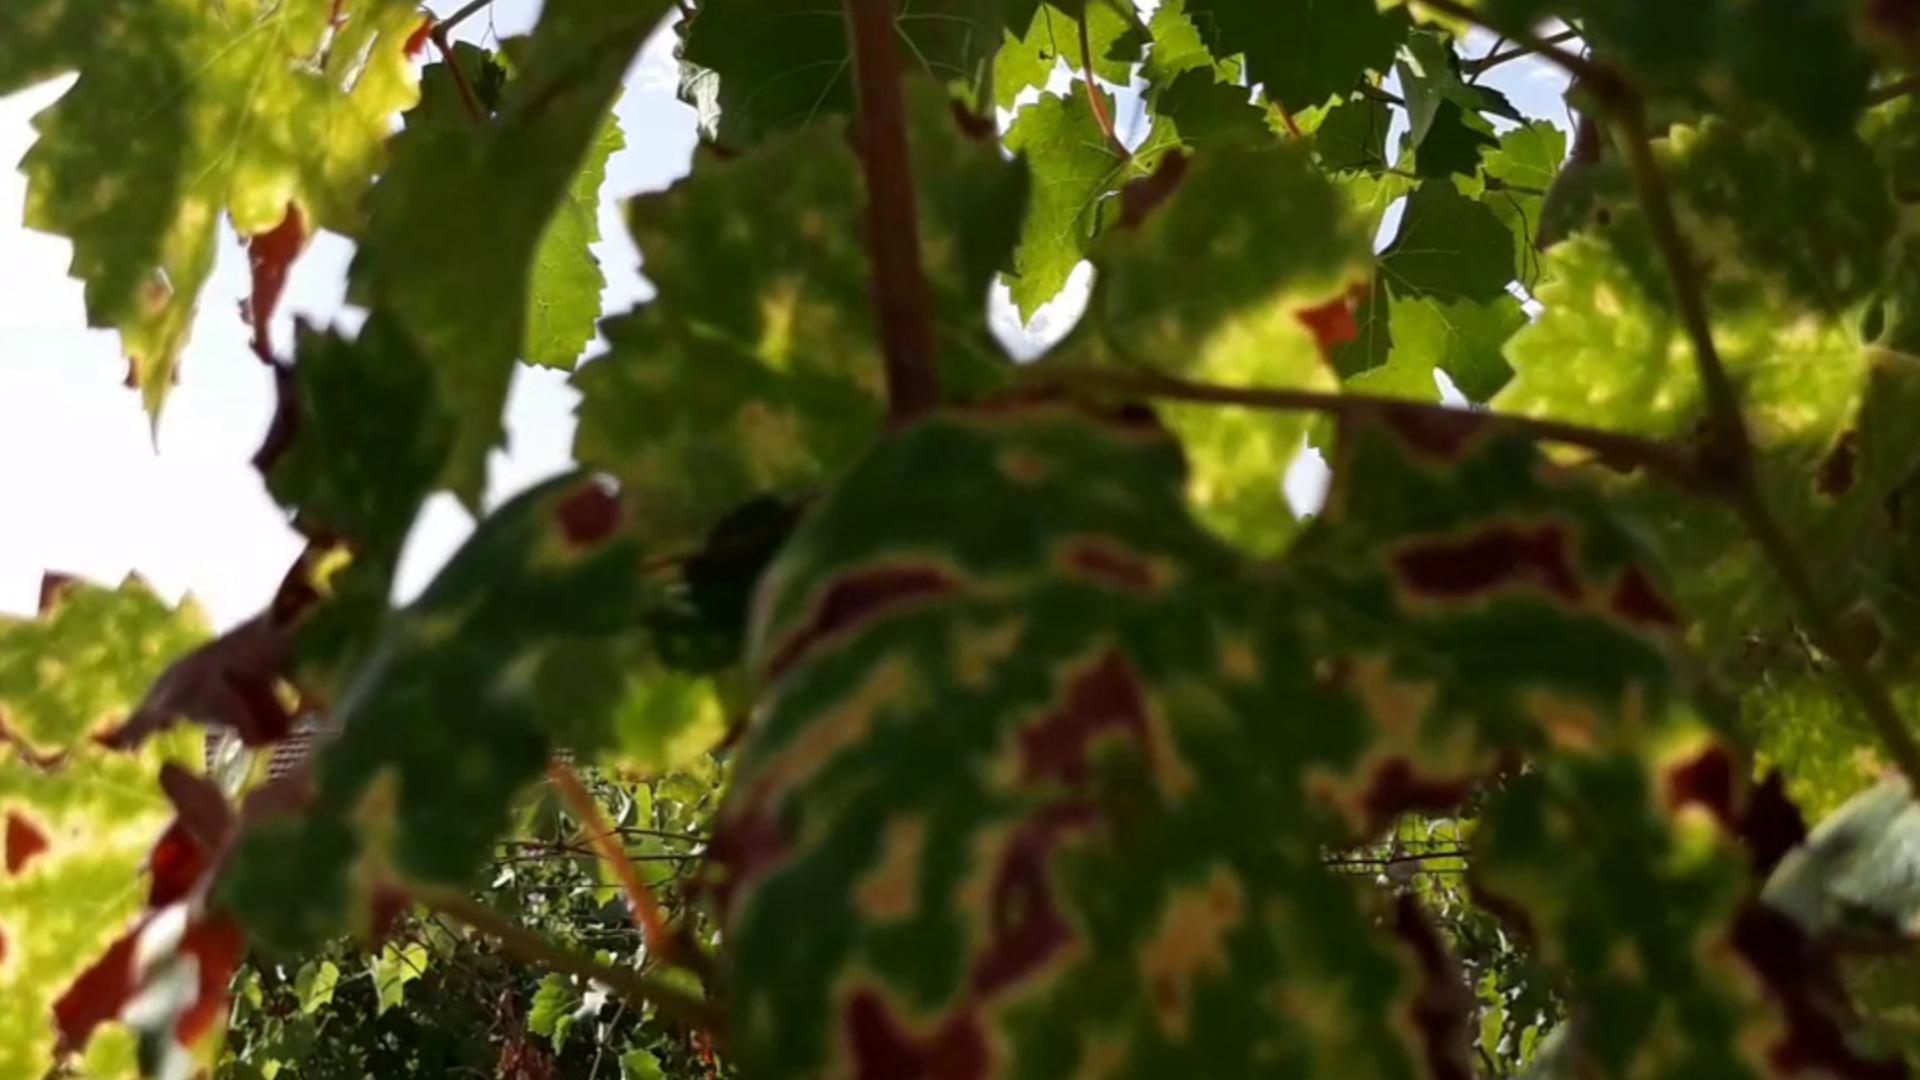
Label: esca